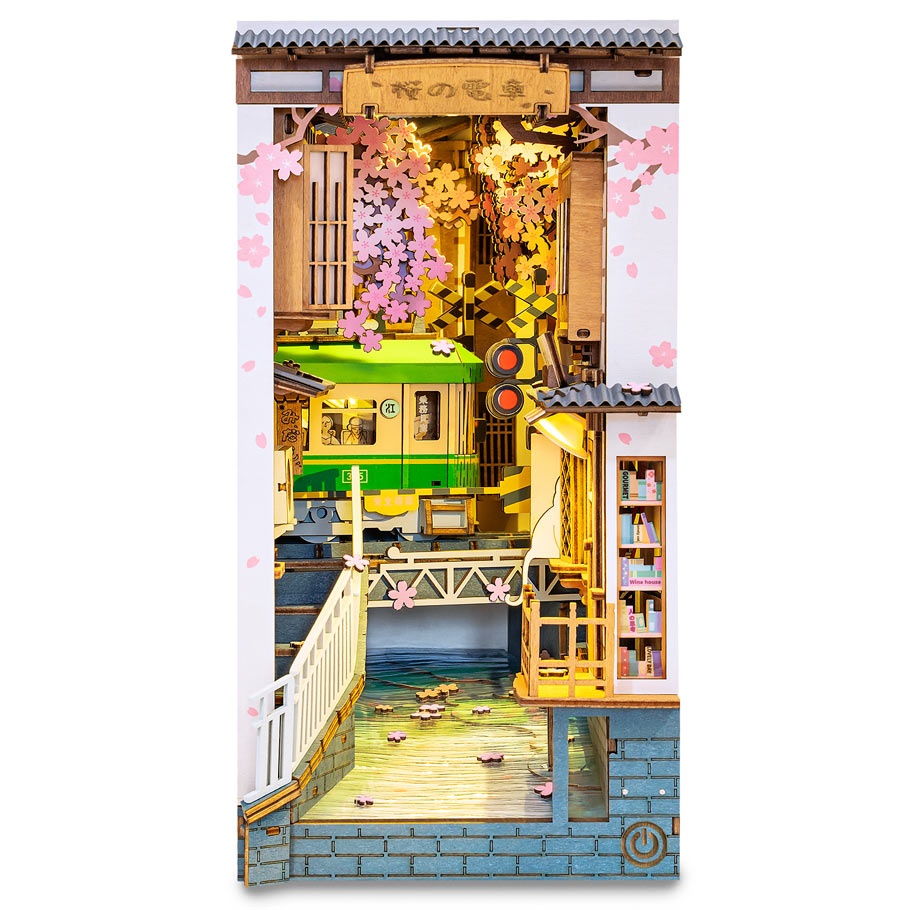
Sakrua Tram (Densya) - 3D Miniature Scene
Sakura Densya is a Book Nook Book End is a DIY bookshelf decoration in form of a miniature house. After you finish building this book end, it will show you an amazing scene of Tokyo streets in Spring and will definitely make you and your guests impressed. With the LED lights on, your bookshelf will look even more amazing!
Brand: Robotime / Rolife
Category: Home & Garden > Decor > Bookends